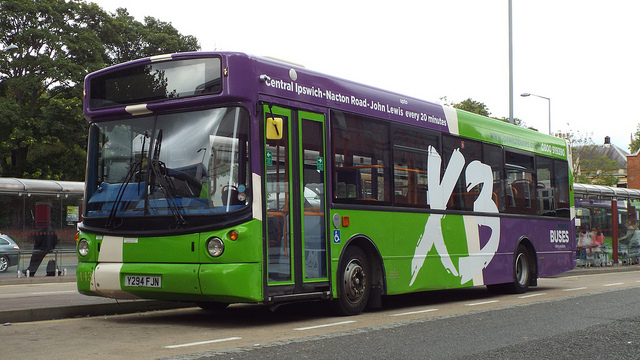
user: Given an image and a question. Answer the question in a short answer. Question: In what type of environment would you find this vehicle? Short Answer:
assistant: urban